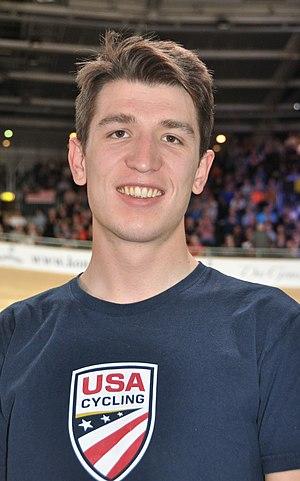
Gavin Hoover, né le 12 juillet 1997 à Manhattan Beach en Californie, est un coureur cycliste américain, membre de l'équipe Elevate-KHS.